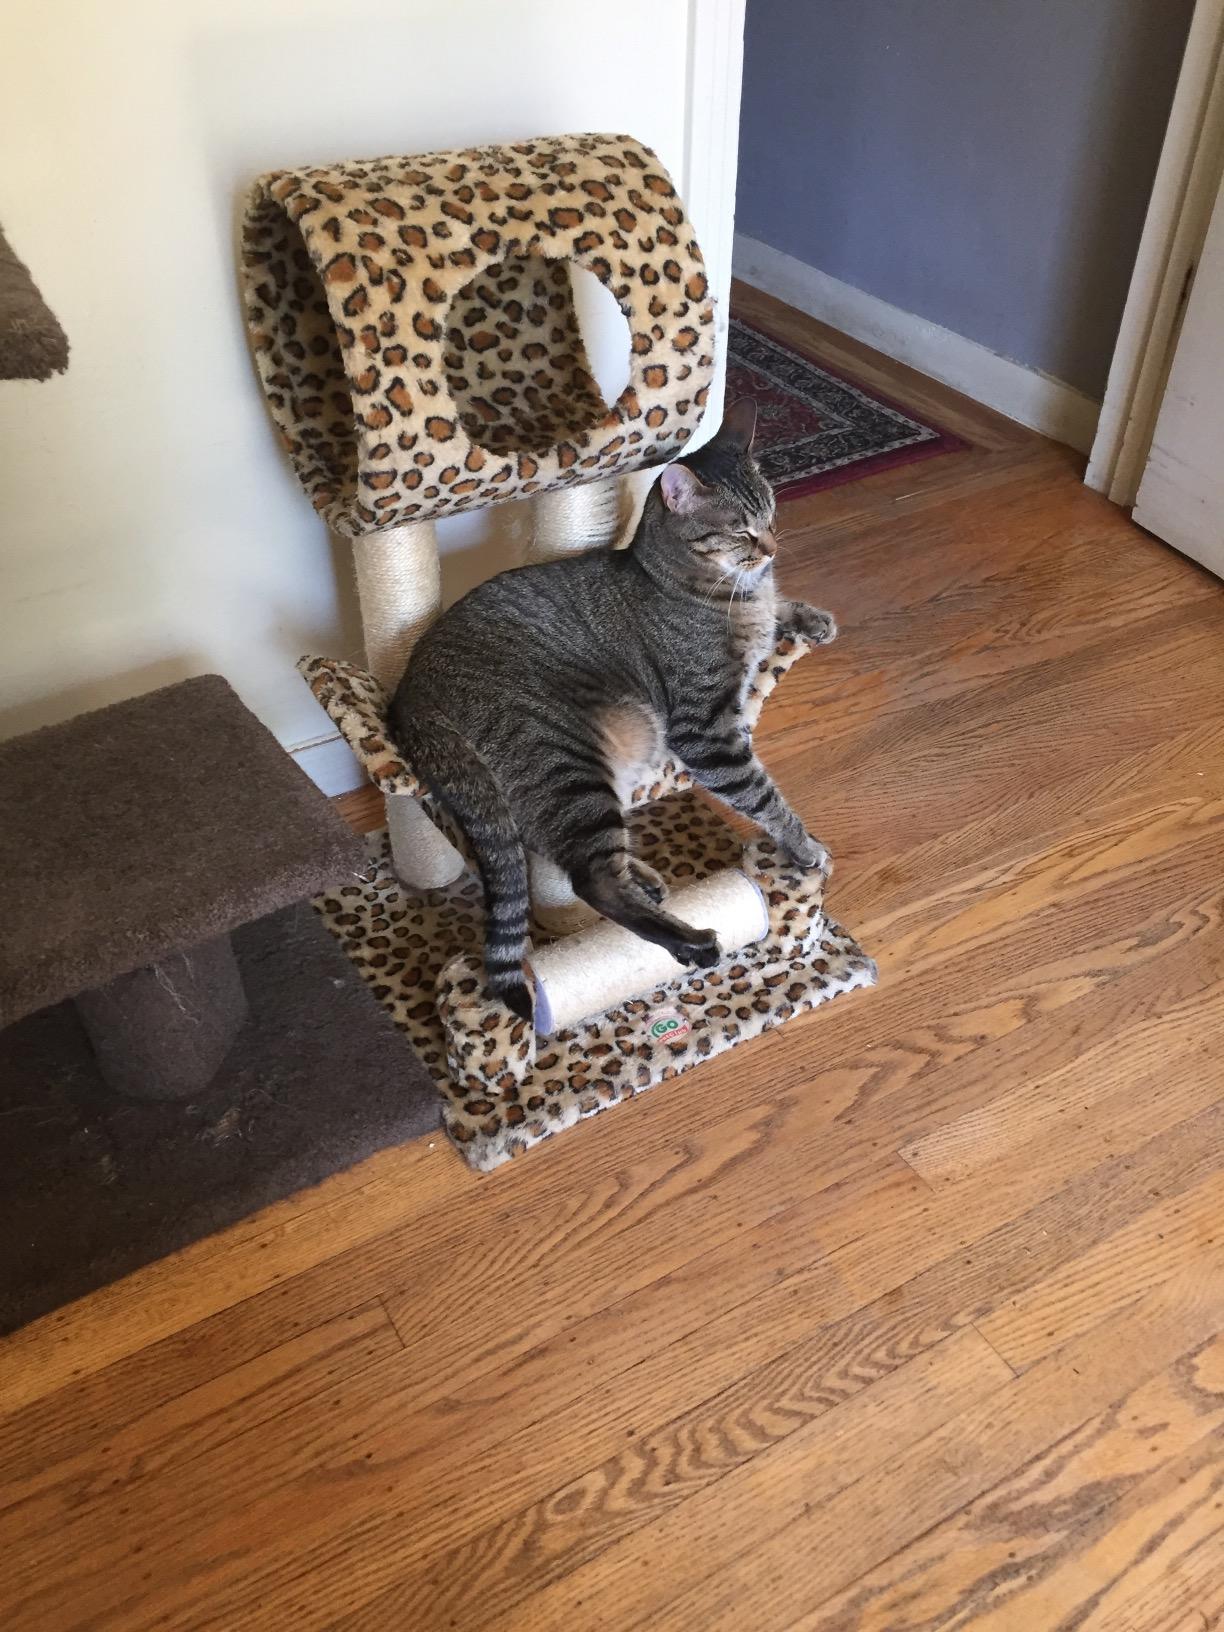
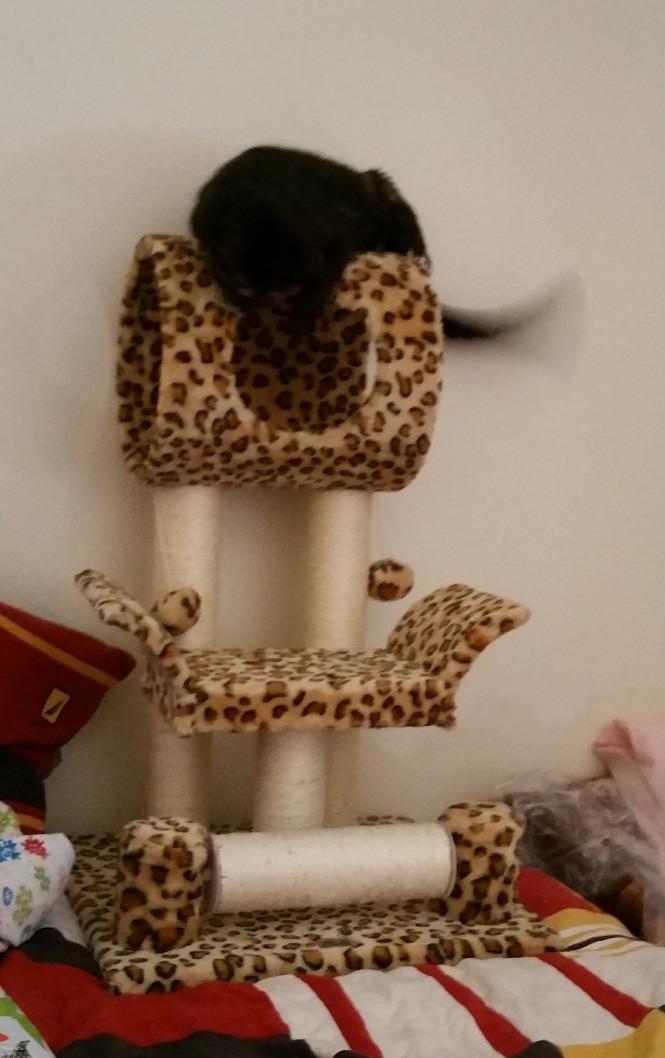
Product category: items_cat tree
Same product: yes